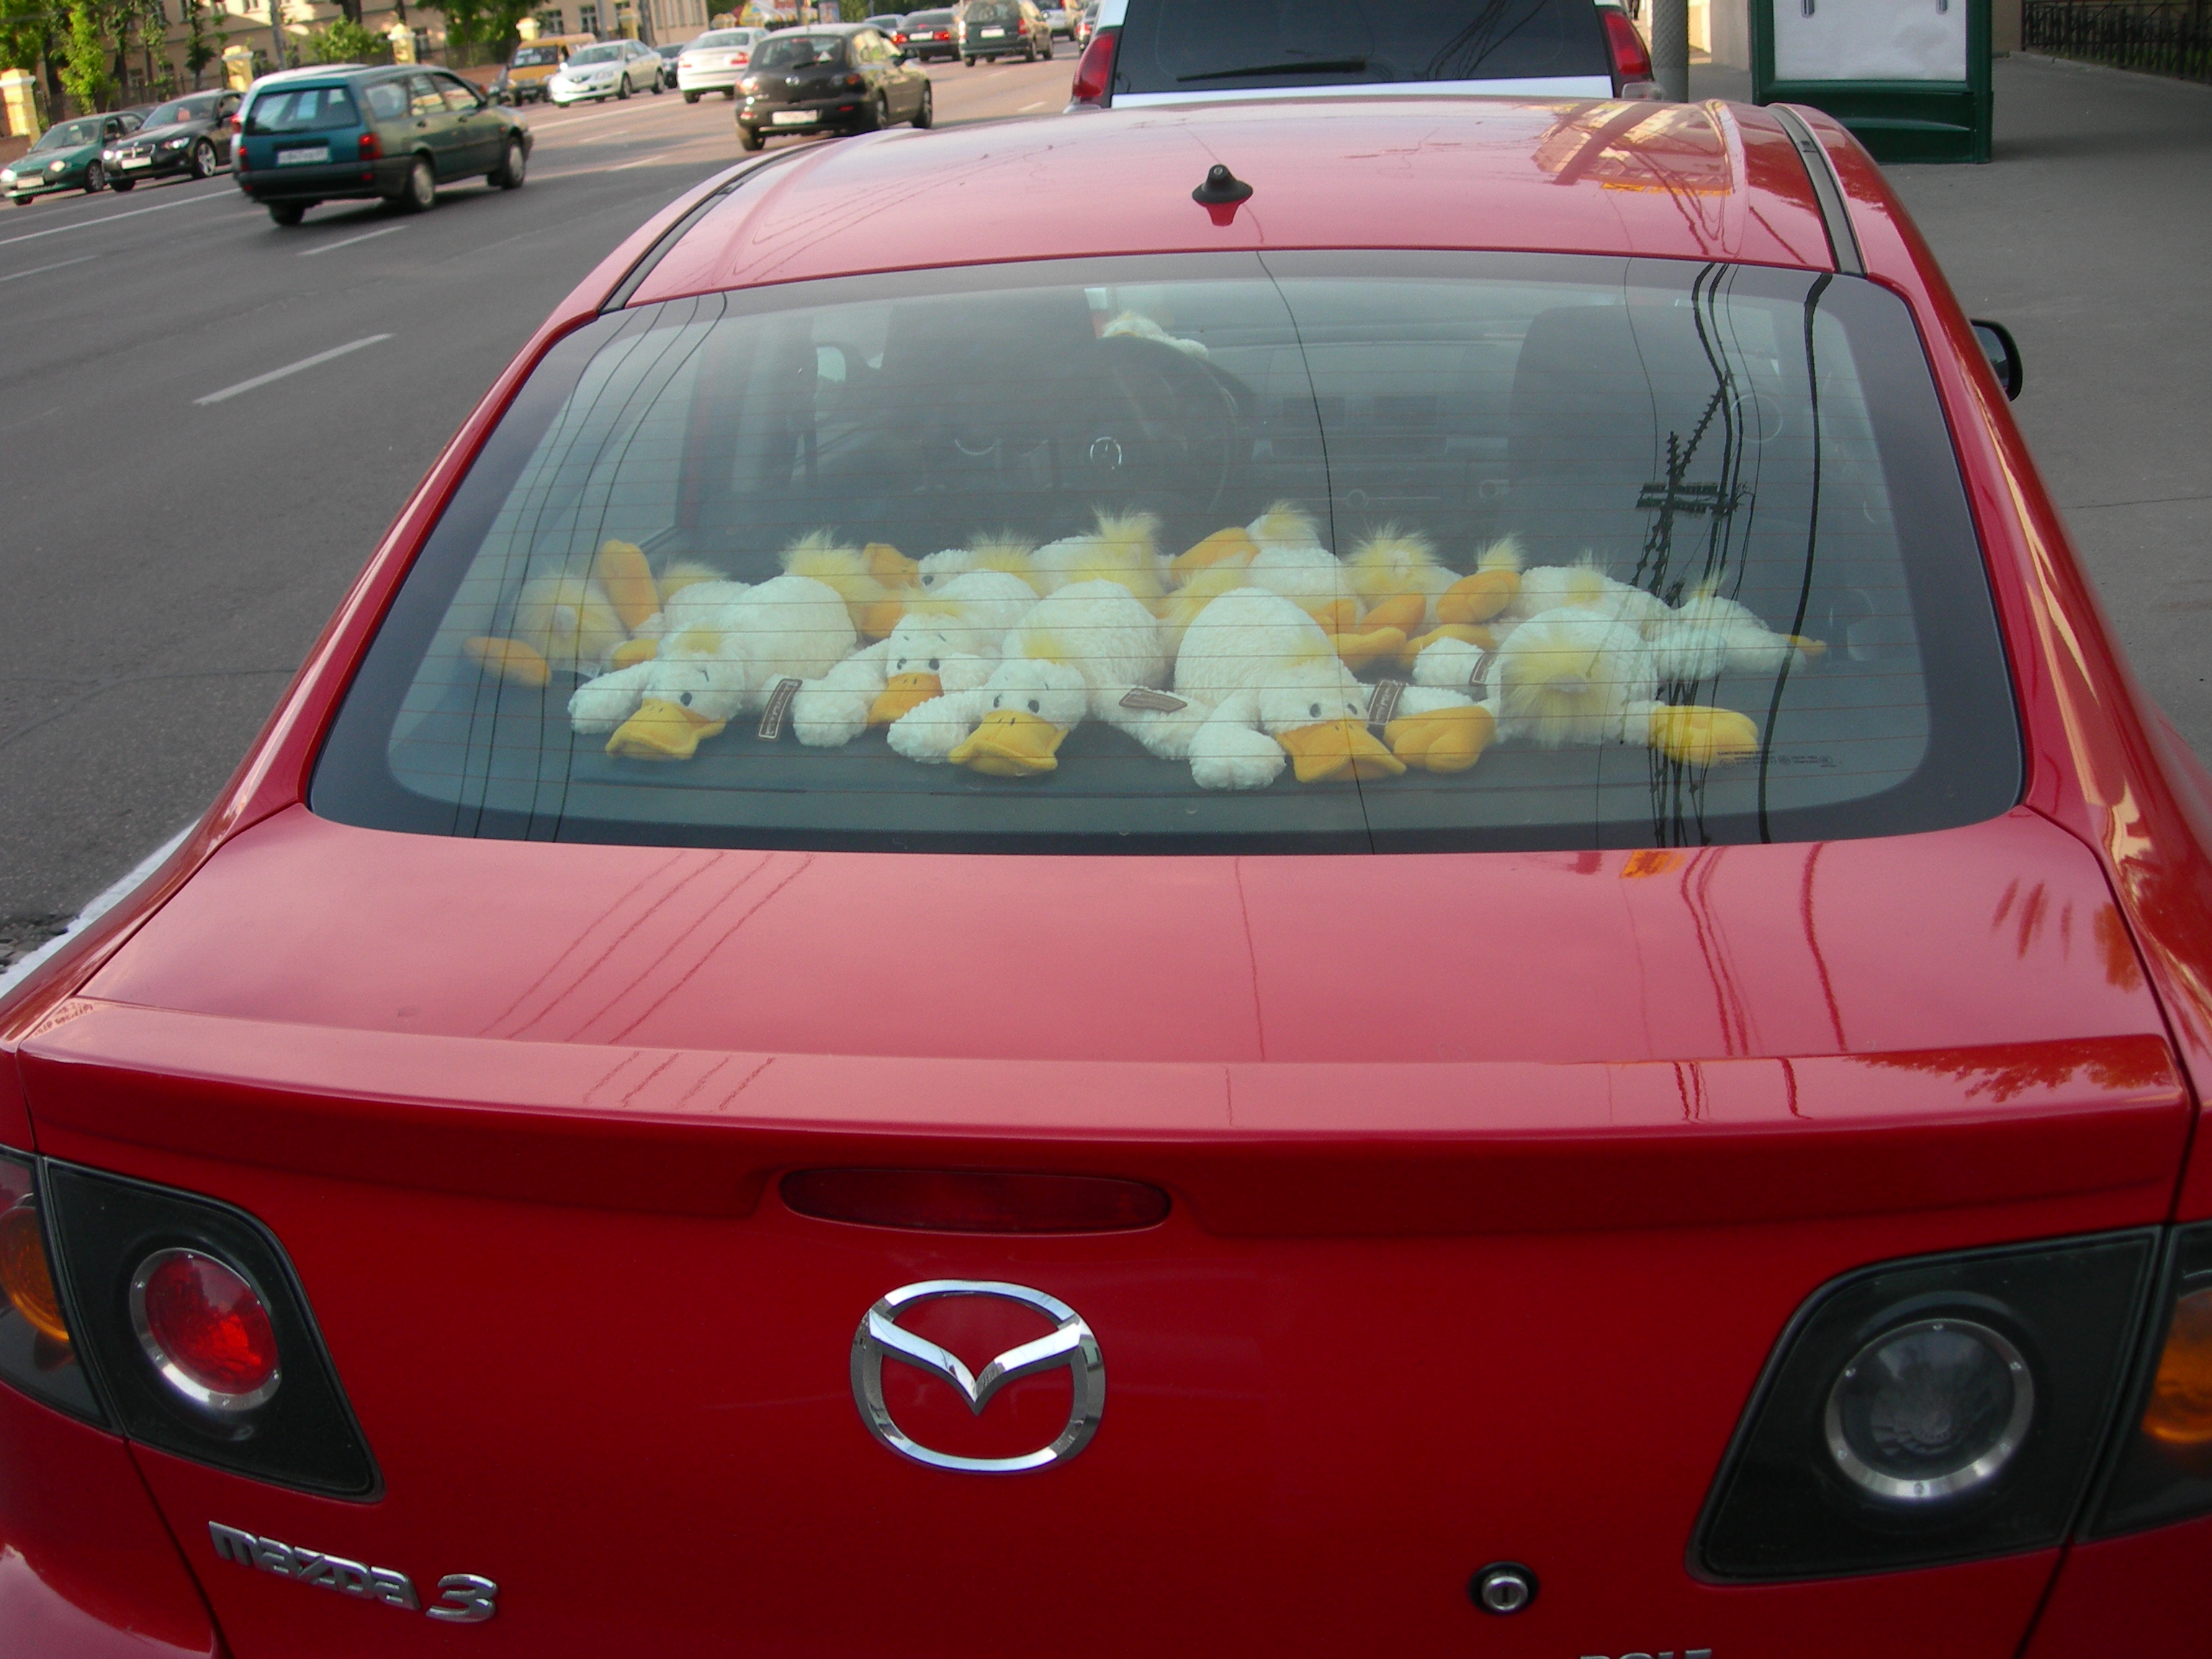
car, vehicle, sports car, bumper, sedan, mazda, land vehicle, automobile make, automotive exterior, vehicle registration plate